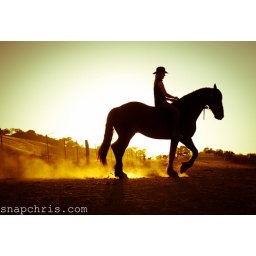
A girl and her horse in the dust and sunlight